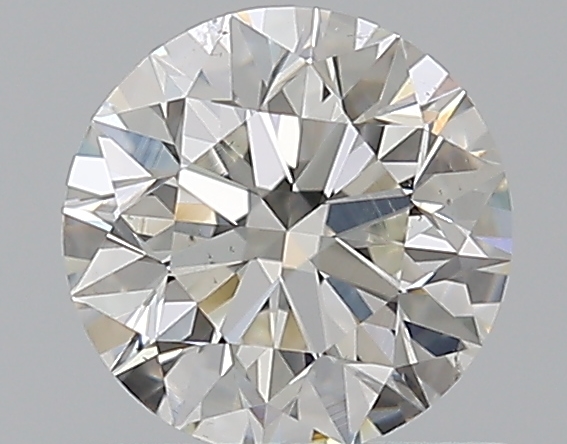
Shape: round
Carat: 0.65
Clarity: SI1
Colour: H
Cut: EX
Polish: EX
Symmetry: EX
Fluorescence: N
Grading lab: GIA
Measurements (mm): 5.48 x 5.52 x 3.49